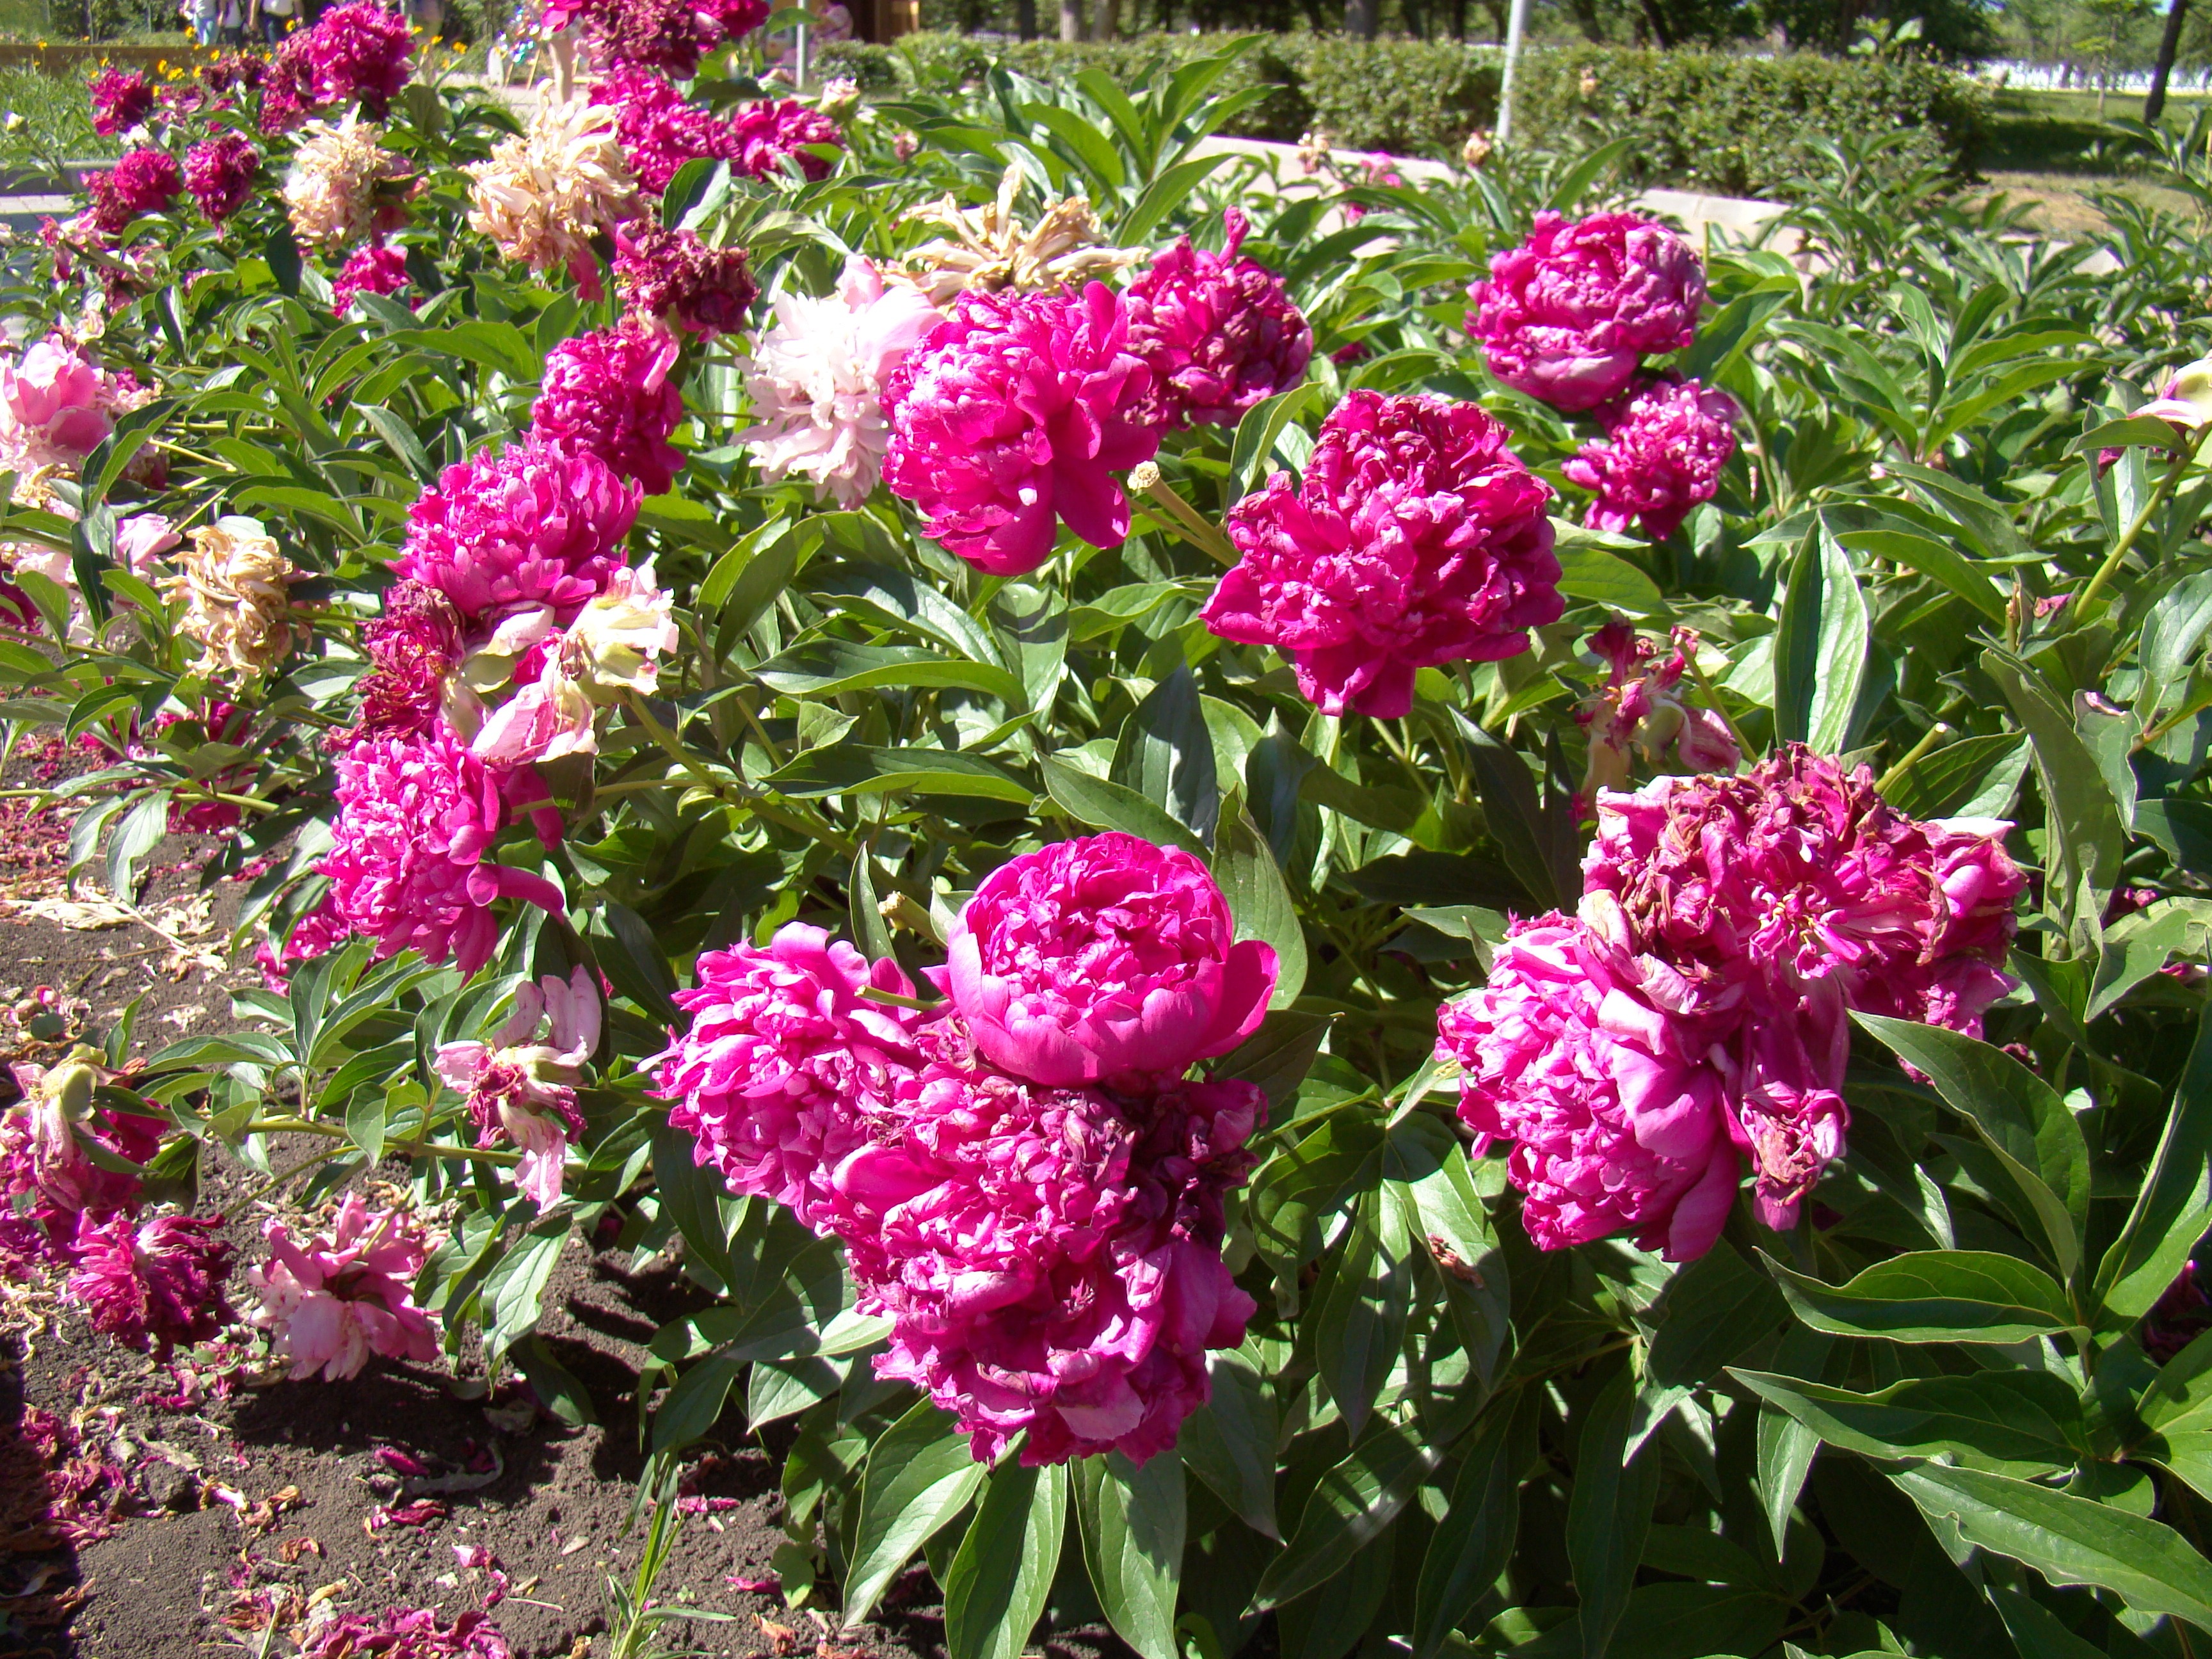
plant, sun, flower, summer, red, botany, garden, flower bed, shrub, bright, peony, dianthus, flowering plant, peonies, annual plant, land plant